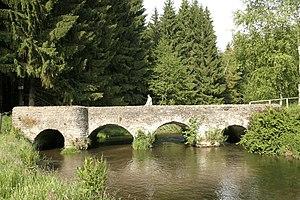
Maissin (Belgique), le pont Marie-Thérèse (XVIIIe siècle) sur la Lesse.
Le pont Marie-Thérèse qui enjambe la Lesse entre Maissin et Transinne, à quelques kilomètres au nord de Maissin, date du XVIIᵉ siècle. D’aspect romain et comportant quatre arches de hauteur inégale, en moellons de schiste, il fut construit sous le règne de l’impératrice Marie-Thérèse d'Autriche qui, d’après une tradition locale douteuse, l’aurait fait construire à la suite d’un accident qu’elle aurait eu en franchissant la Lesse à cheval.
Cette page regroupe l'ensemble du patrimoine immobilier classé de la commune belge de Paliseul.
Maissin est une section et un village de la commune belge de Paliseul située en Région wallonne dans la province de Luxembourg. Ce village ardennais se trouve dans une courbe de la Lesse, alors dans son parcours supérieur.